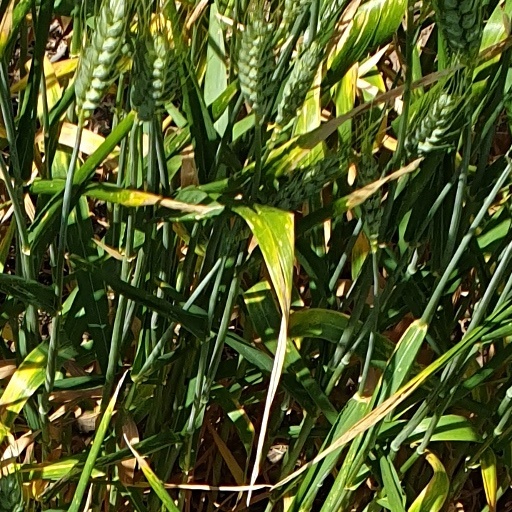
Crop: wheat